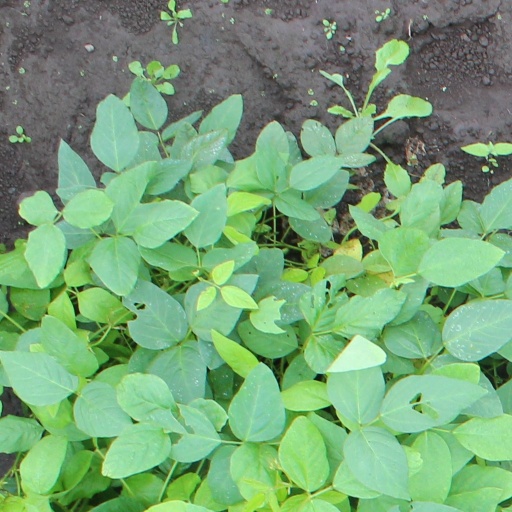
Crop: soybean